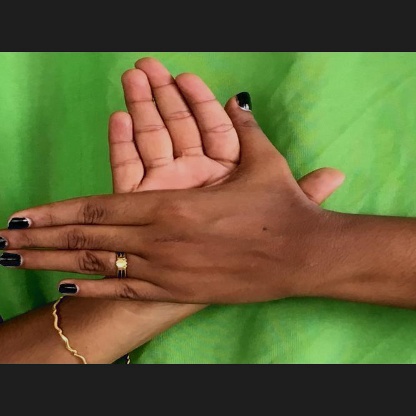
Mudra: Chakra